Gleb Bokii

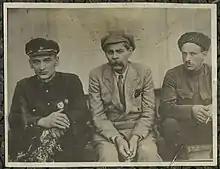
Bokii, Maxim Gorky and Matvey Pogrebinsky on the "Gleb Bokii" steam boat named after him

Bokii became head of the "special department" of the All-Union Extraordinary Commission in the last days of January 1921. Bokii has been said to have been "one of the most active creators of the Gulag system" and labelled by another historian as "the OGPU boss in charge of concentration camps" in the early 1920s. Such claims may tend to hyperbole, however, as he figures in the account of Alexander Solzhenitsyn only as the head of the Moscow troika rather than as architect or chief of the camp system itself.